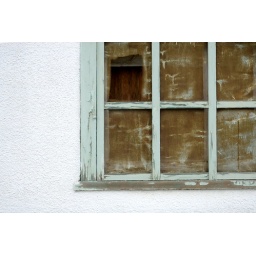
Old paint and rusty window screens on a garage in Hillhurst.